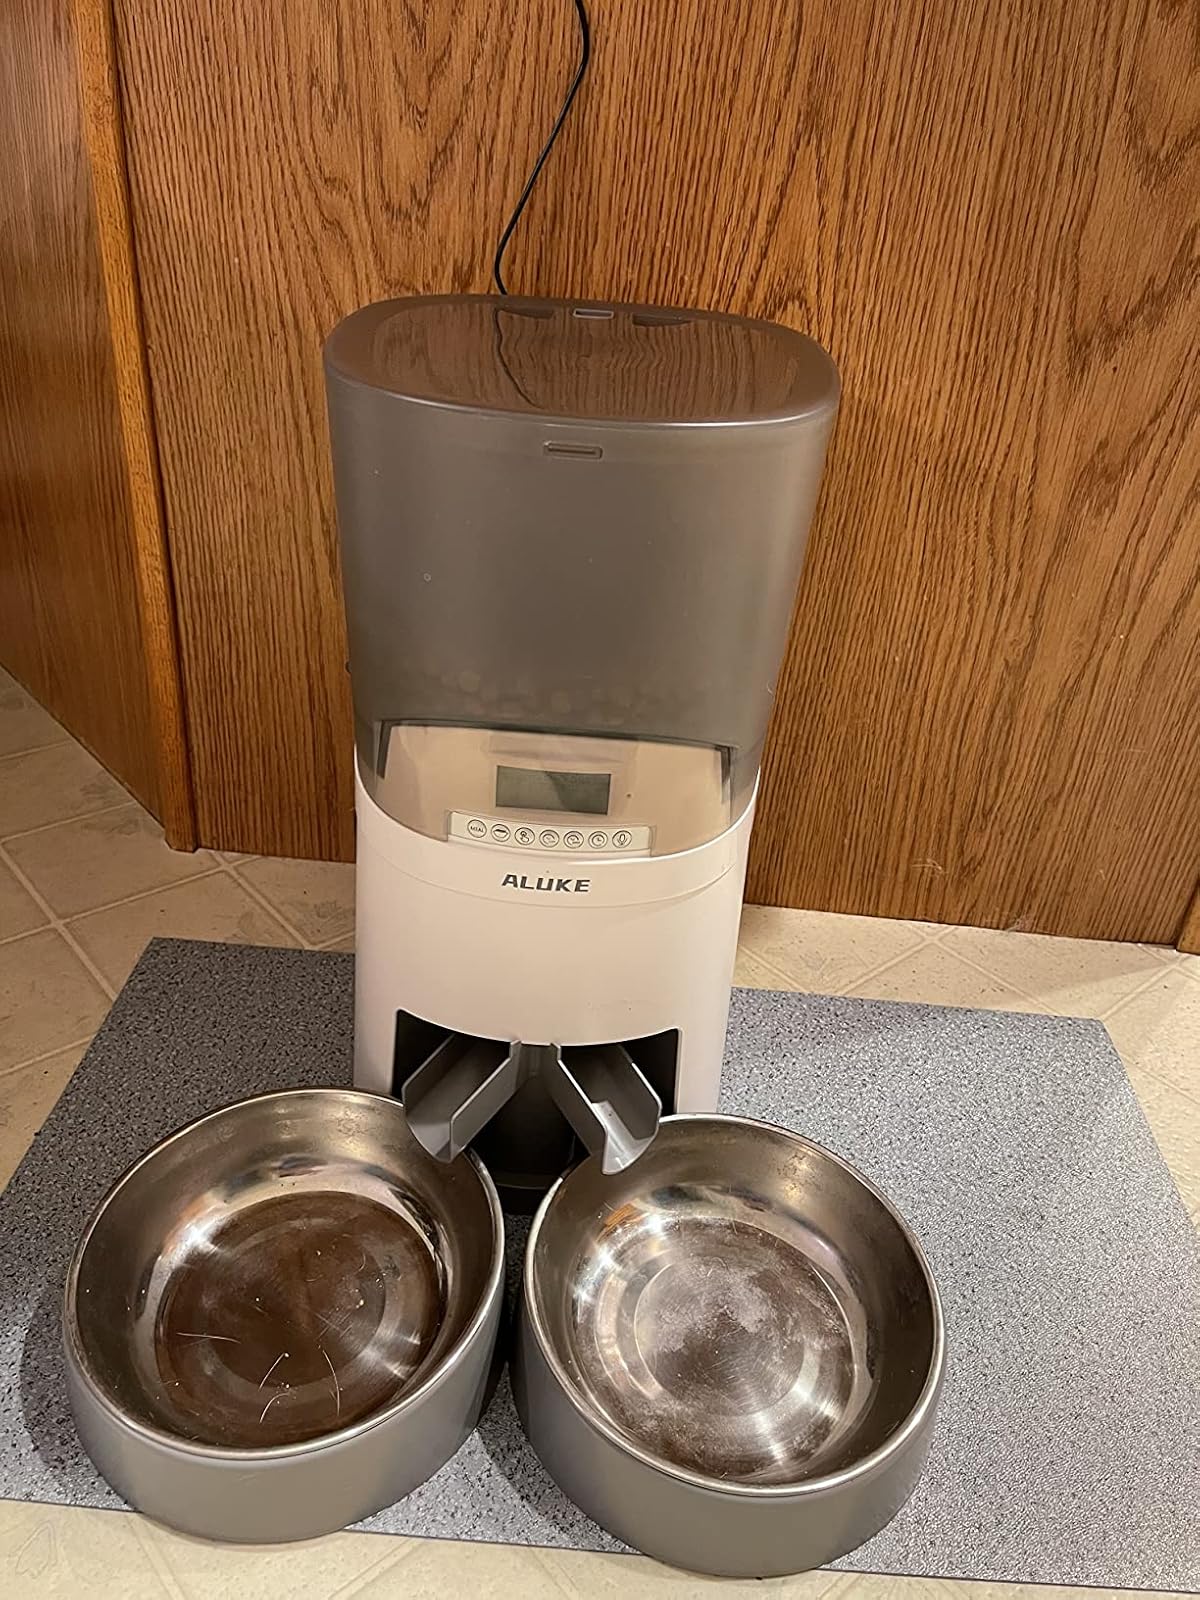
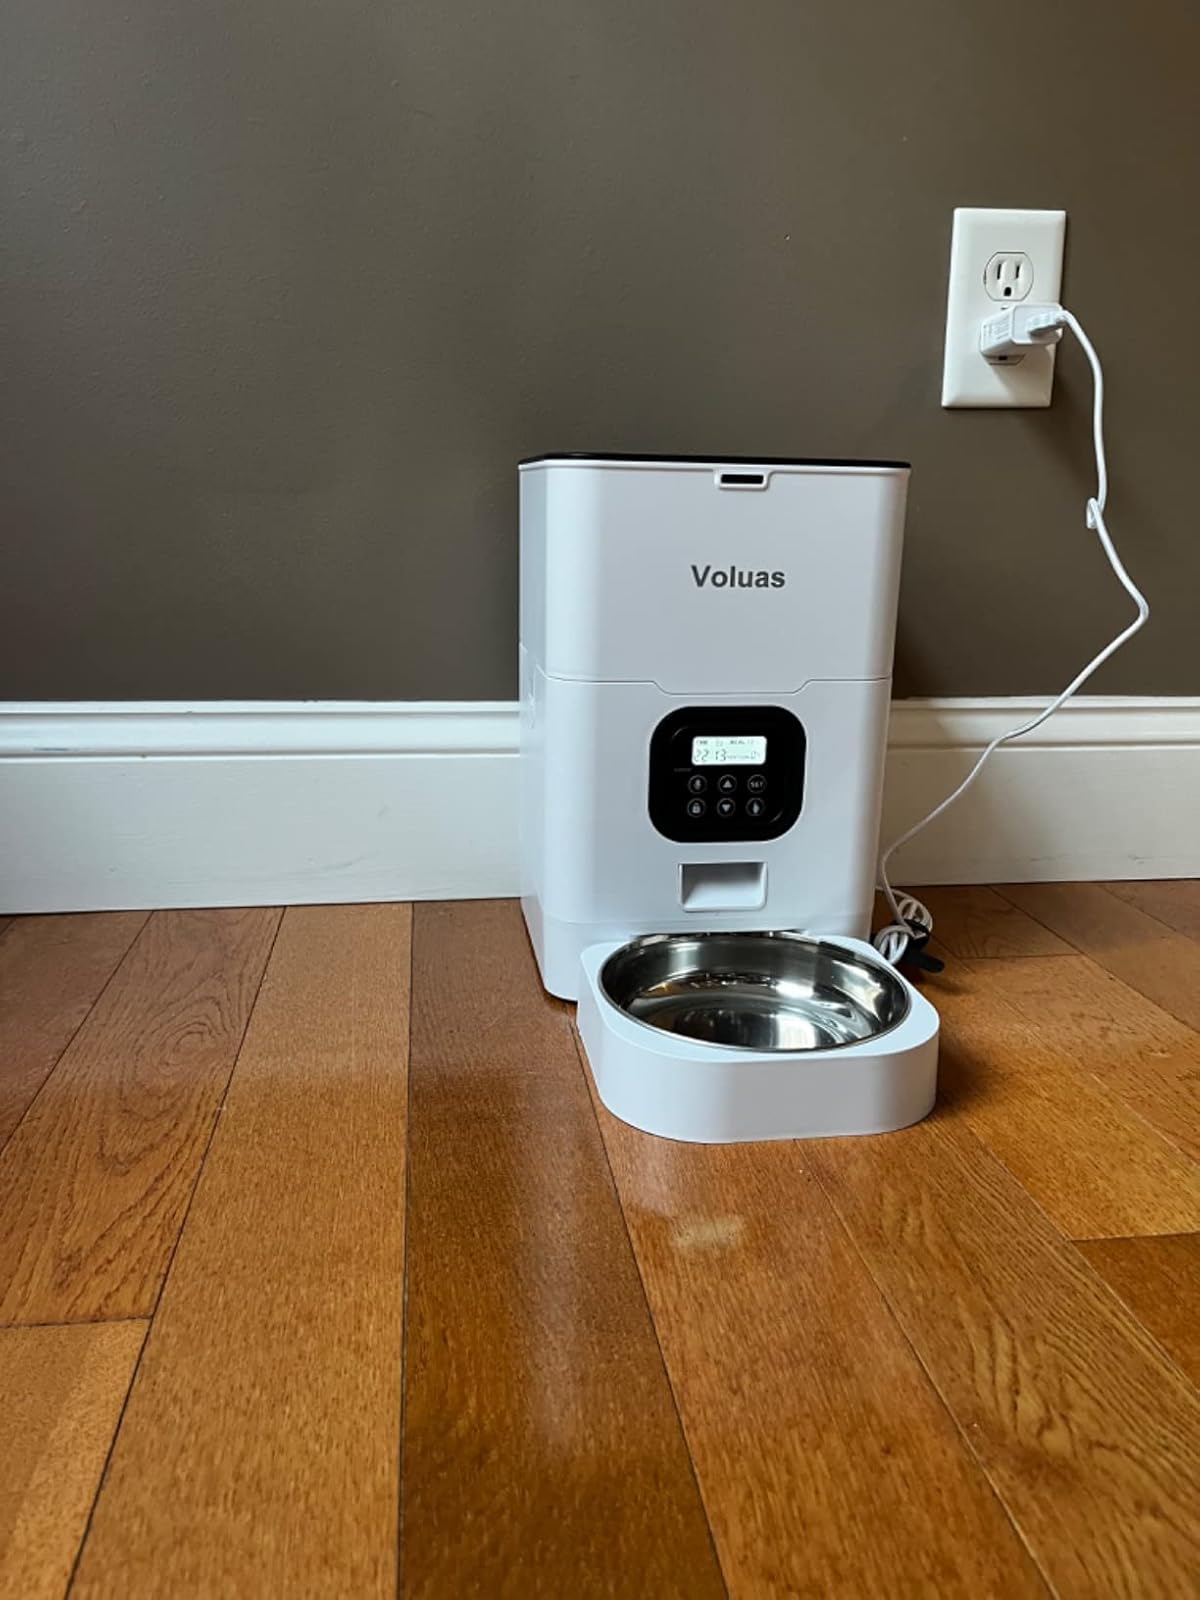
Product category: items_feeder
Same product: no